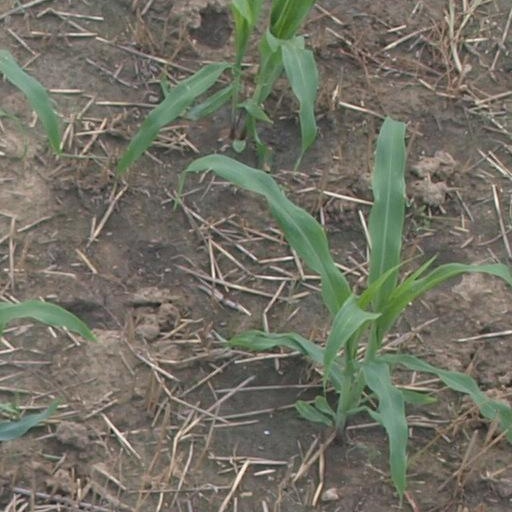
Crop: maize; corn